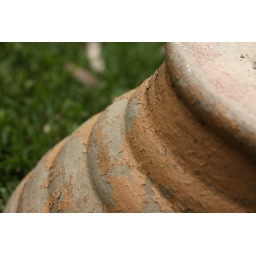
old concrete painted plant pot in our backyard